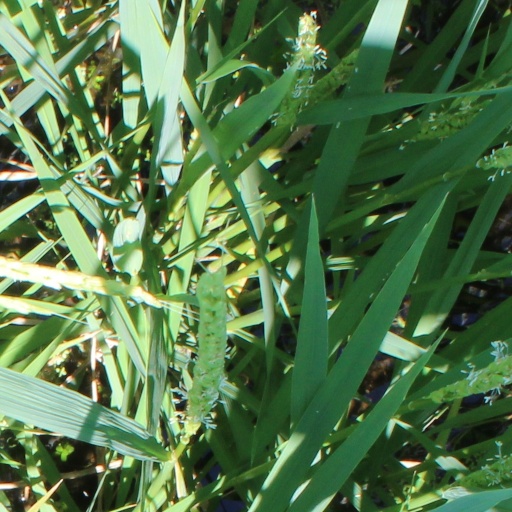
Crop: rice